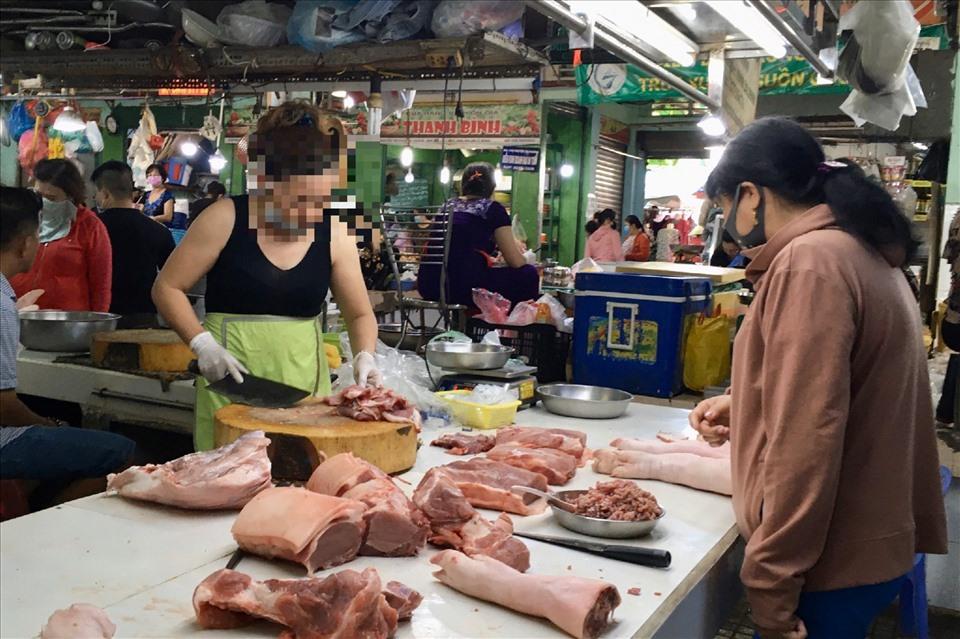
người phụ nữ bán thịt heo mặc một chiếc tạp dề màu xanh lá cây